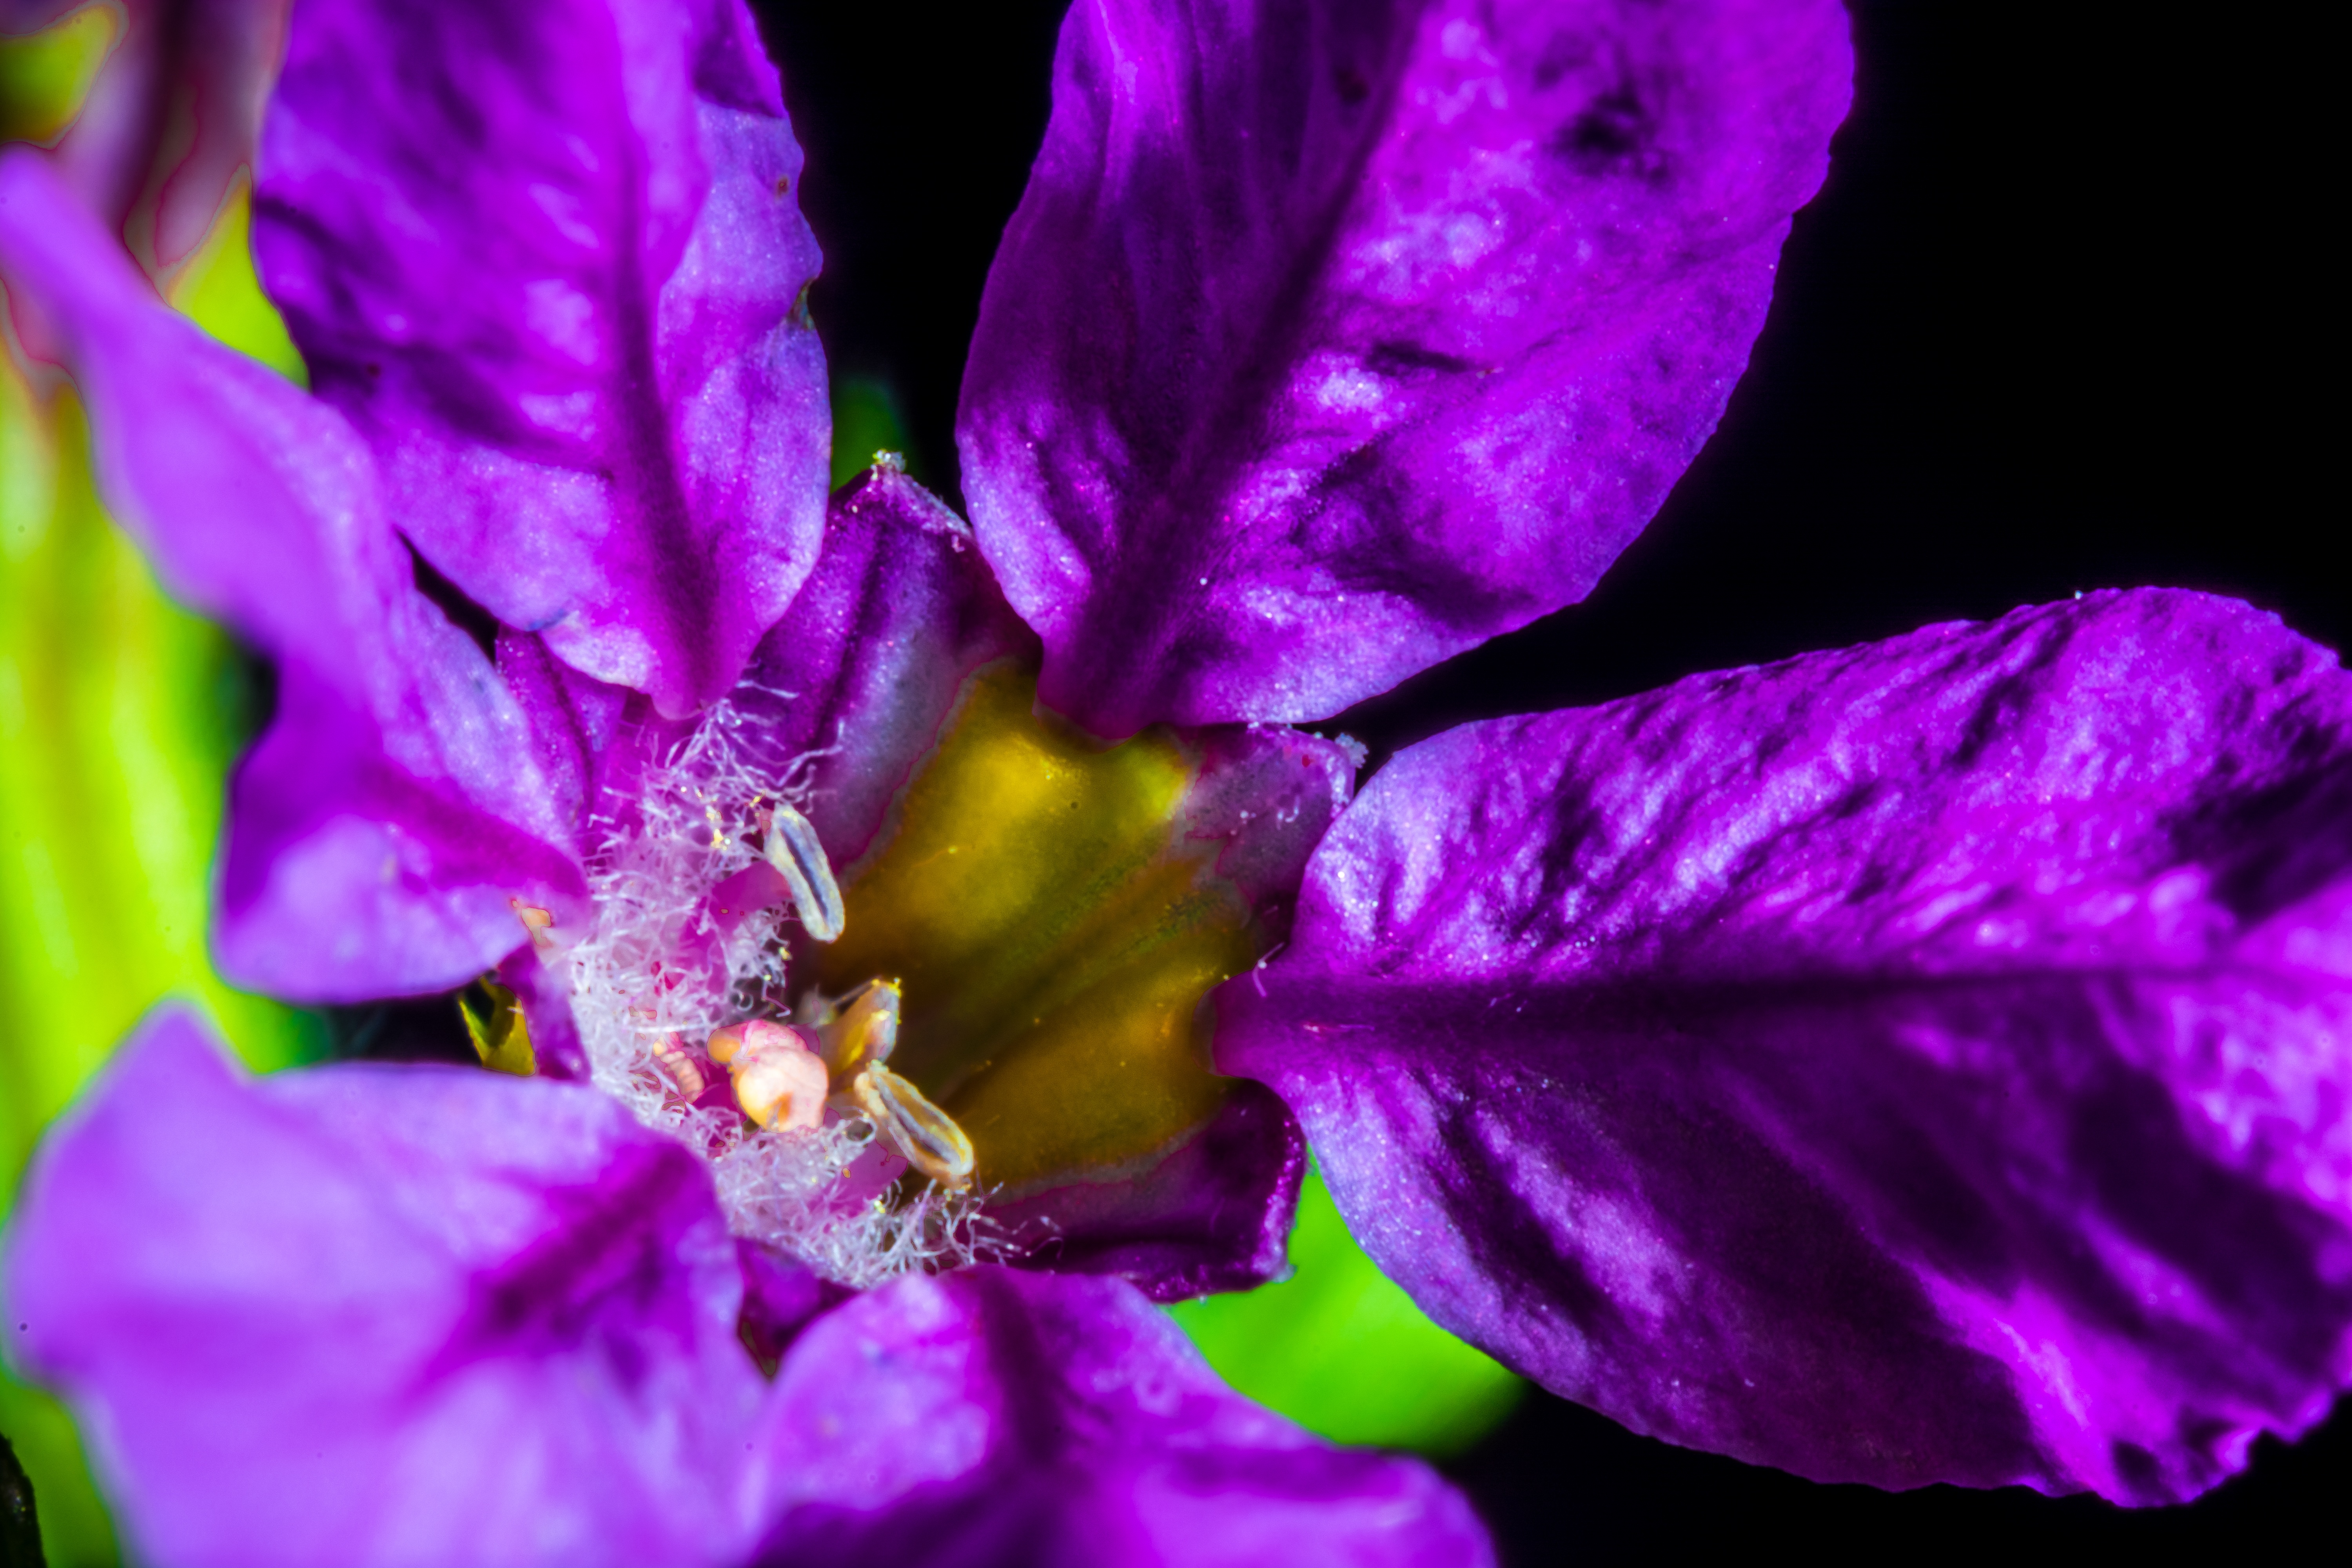
blossom, plant, photography, leaf, flower, purple, petal, bloom, macro, flora, wildflower, close up, eye, violet, organ, macro photography, flowering plant, small flower, land plant, violet family